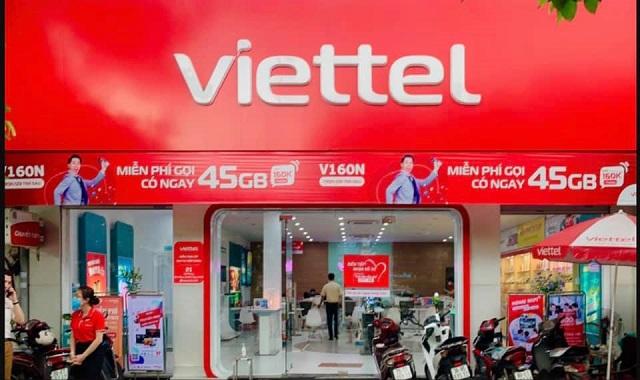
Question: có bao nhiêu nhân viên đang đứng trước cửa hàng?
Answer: có một nhân viên đứng trước cửa hàng